Shrine of Saint Andrew Kim

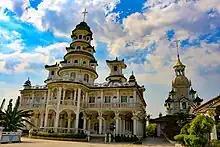
New church building complex in 2016

The Parish of Nuestro Señor Jesucristo and the Diocesan Shrine of Saint Andrew Kim Tae-gon, commonly known as the Shrine of Saint Andrew Kim Taegon, is a Roman Catholic church in Bocaue, Bulacan, Philippines. It is under the jurisdiction of the Diocese of Malolos. The patron saint of the church is the first Korean priest and martyr Andrew Kim Taegon.